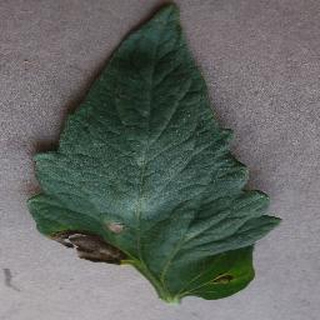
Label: tomato_early_blight